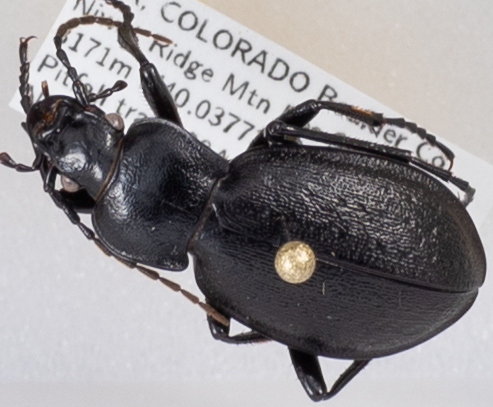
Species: Carabus taedatus
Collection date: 2018-08-28
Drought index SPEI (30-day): -1.69
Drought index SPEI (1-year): -1.13
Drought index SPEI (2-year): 0.24